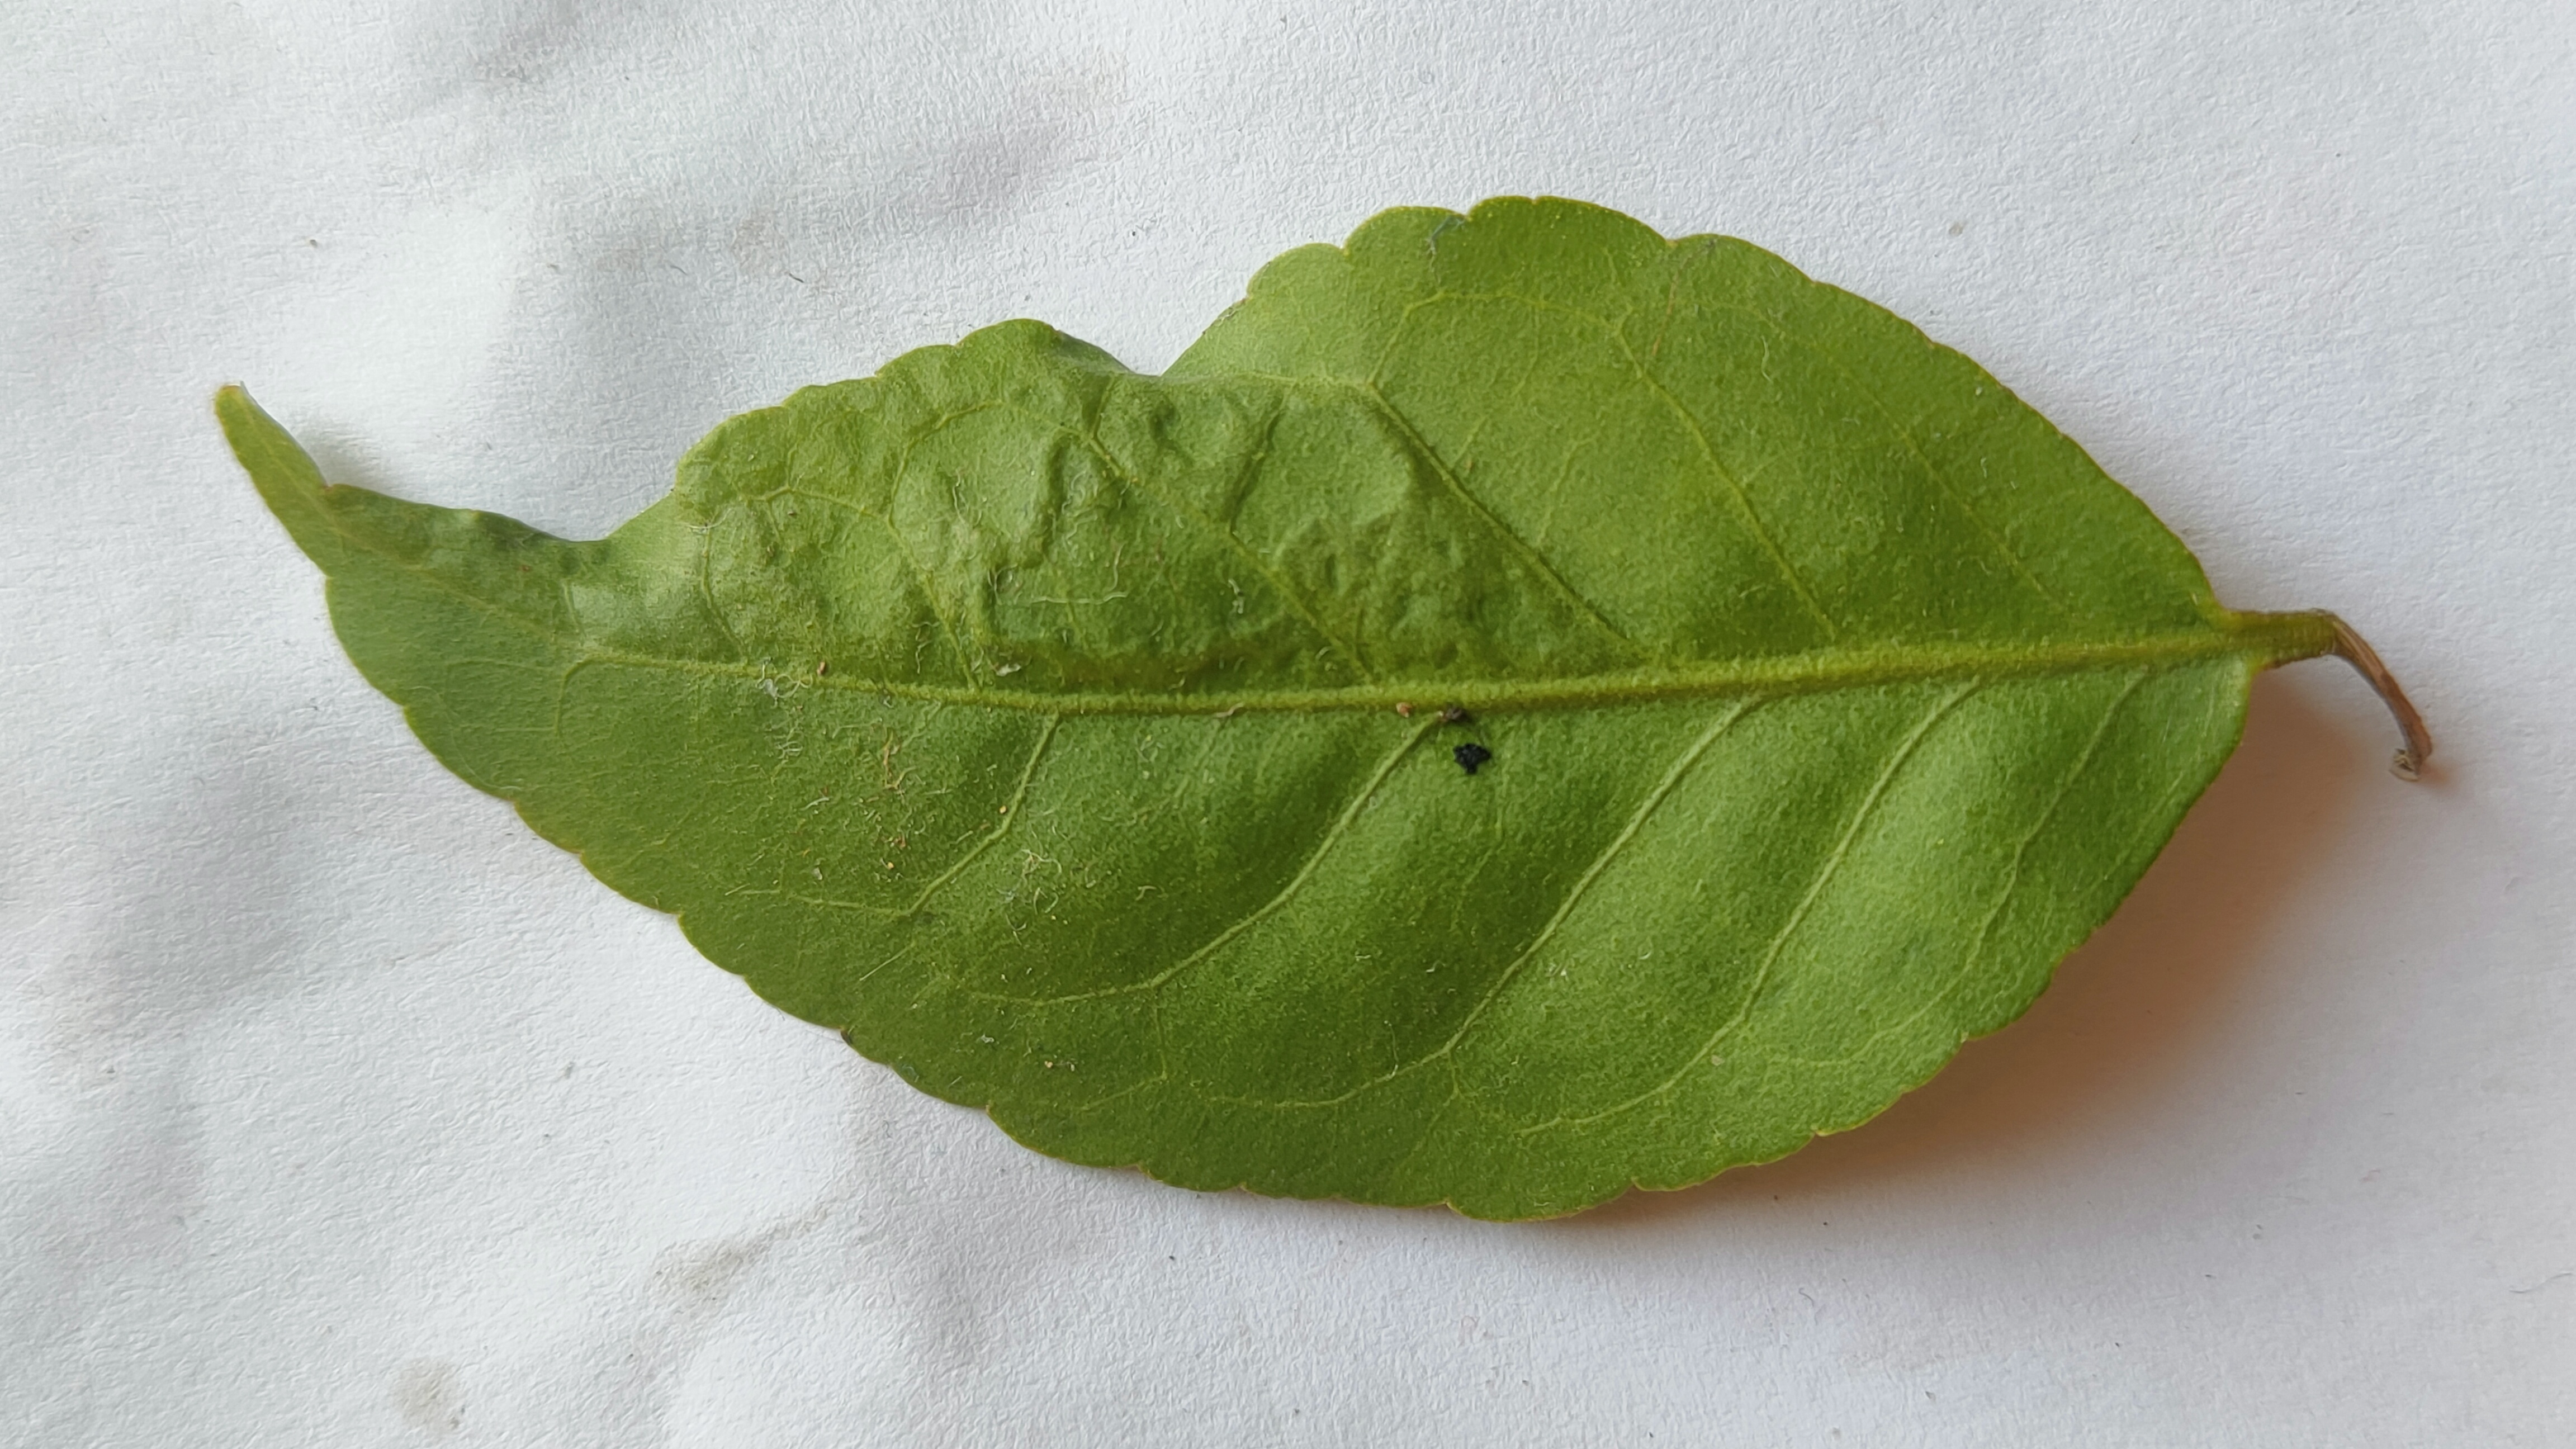
Leaf variety: Aegle marmelos